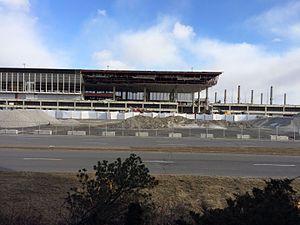
L'aéroport international Montréal-Mirabel est situé à Mirabel, dans la banlieue de Montréal, dans la province de Québec, au Canada. Issu d'un plan de développement aéroportuaire de la région de Montréal par le gouvernement fédéral canadien de la fin des années 1960, il a été victime de la crise pétrolière des années 1970 et de la concurrence de l'aéroport de Toronto. Originellement destiné à devenir le principal aéroport de la région, considéré souvent aujourd'hui comme un éléphant blanc, il n'était plus en 2008 qu'au 42ᵉ rang d'activité des aéroports canadiens, n'étant plus utilisé que pour le fret aérien et, plus récemment, par des compagnies aériennes régionales comme Pascan. Avant 2013, il était le seul aéroport canadien ne recevant pas de passagers faisant partie du réseau national des aéroports. Ne servant plus au service passager, l'aérogare a cependant été démolie fin 2014 sans que cela affecte l'activité de l'aéroport.